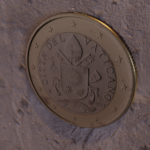
Coin value: 1euro
Country: va
Edition: 2017